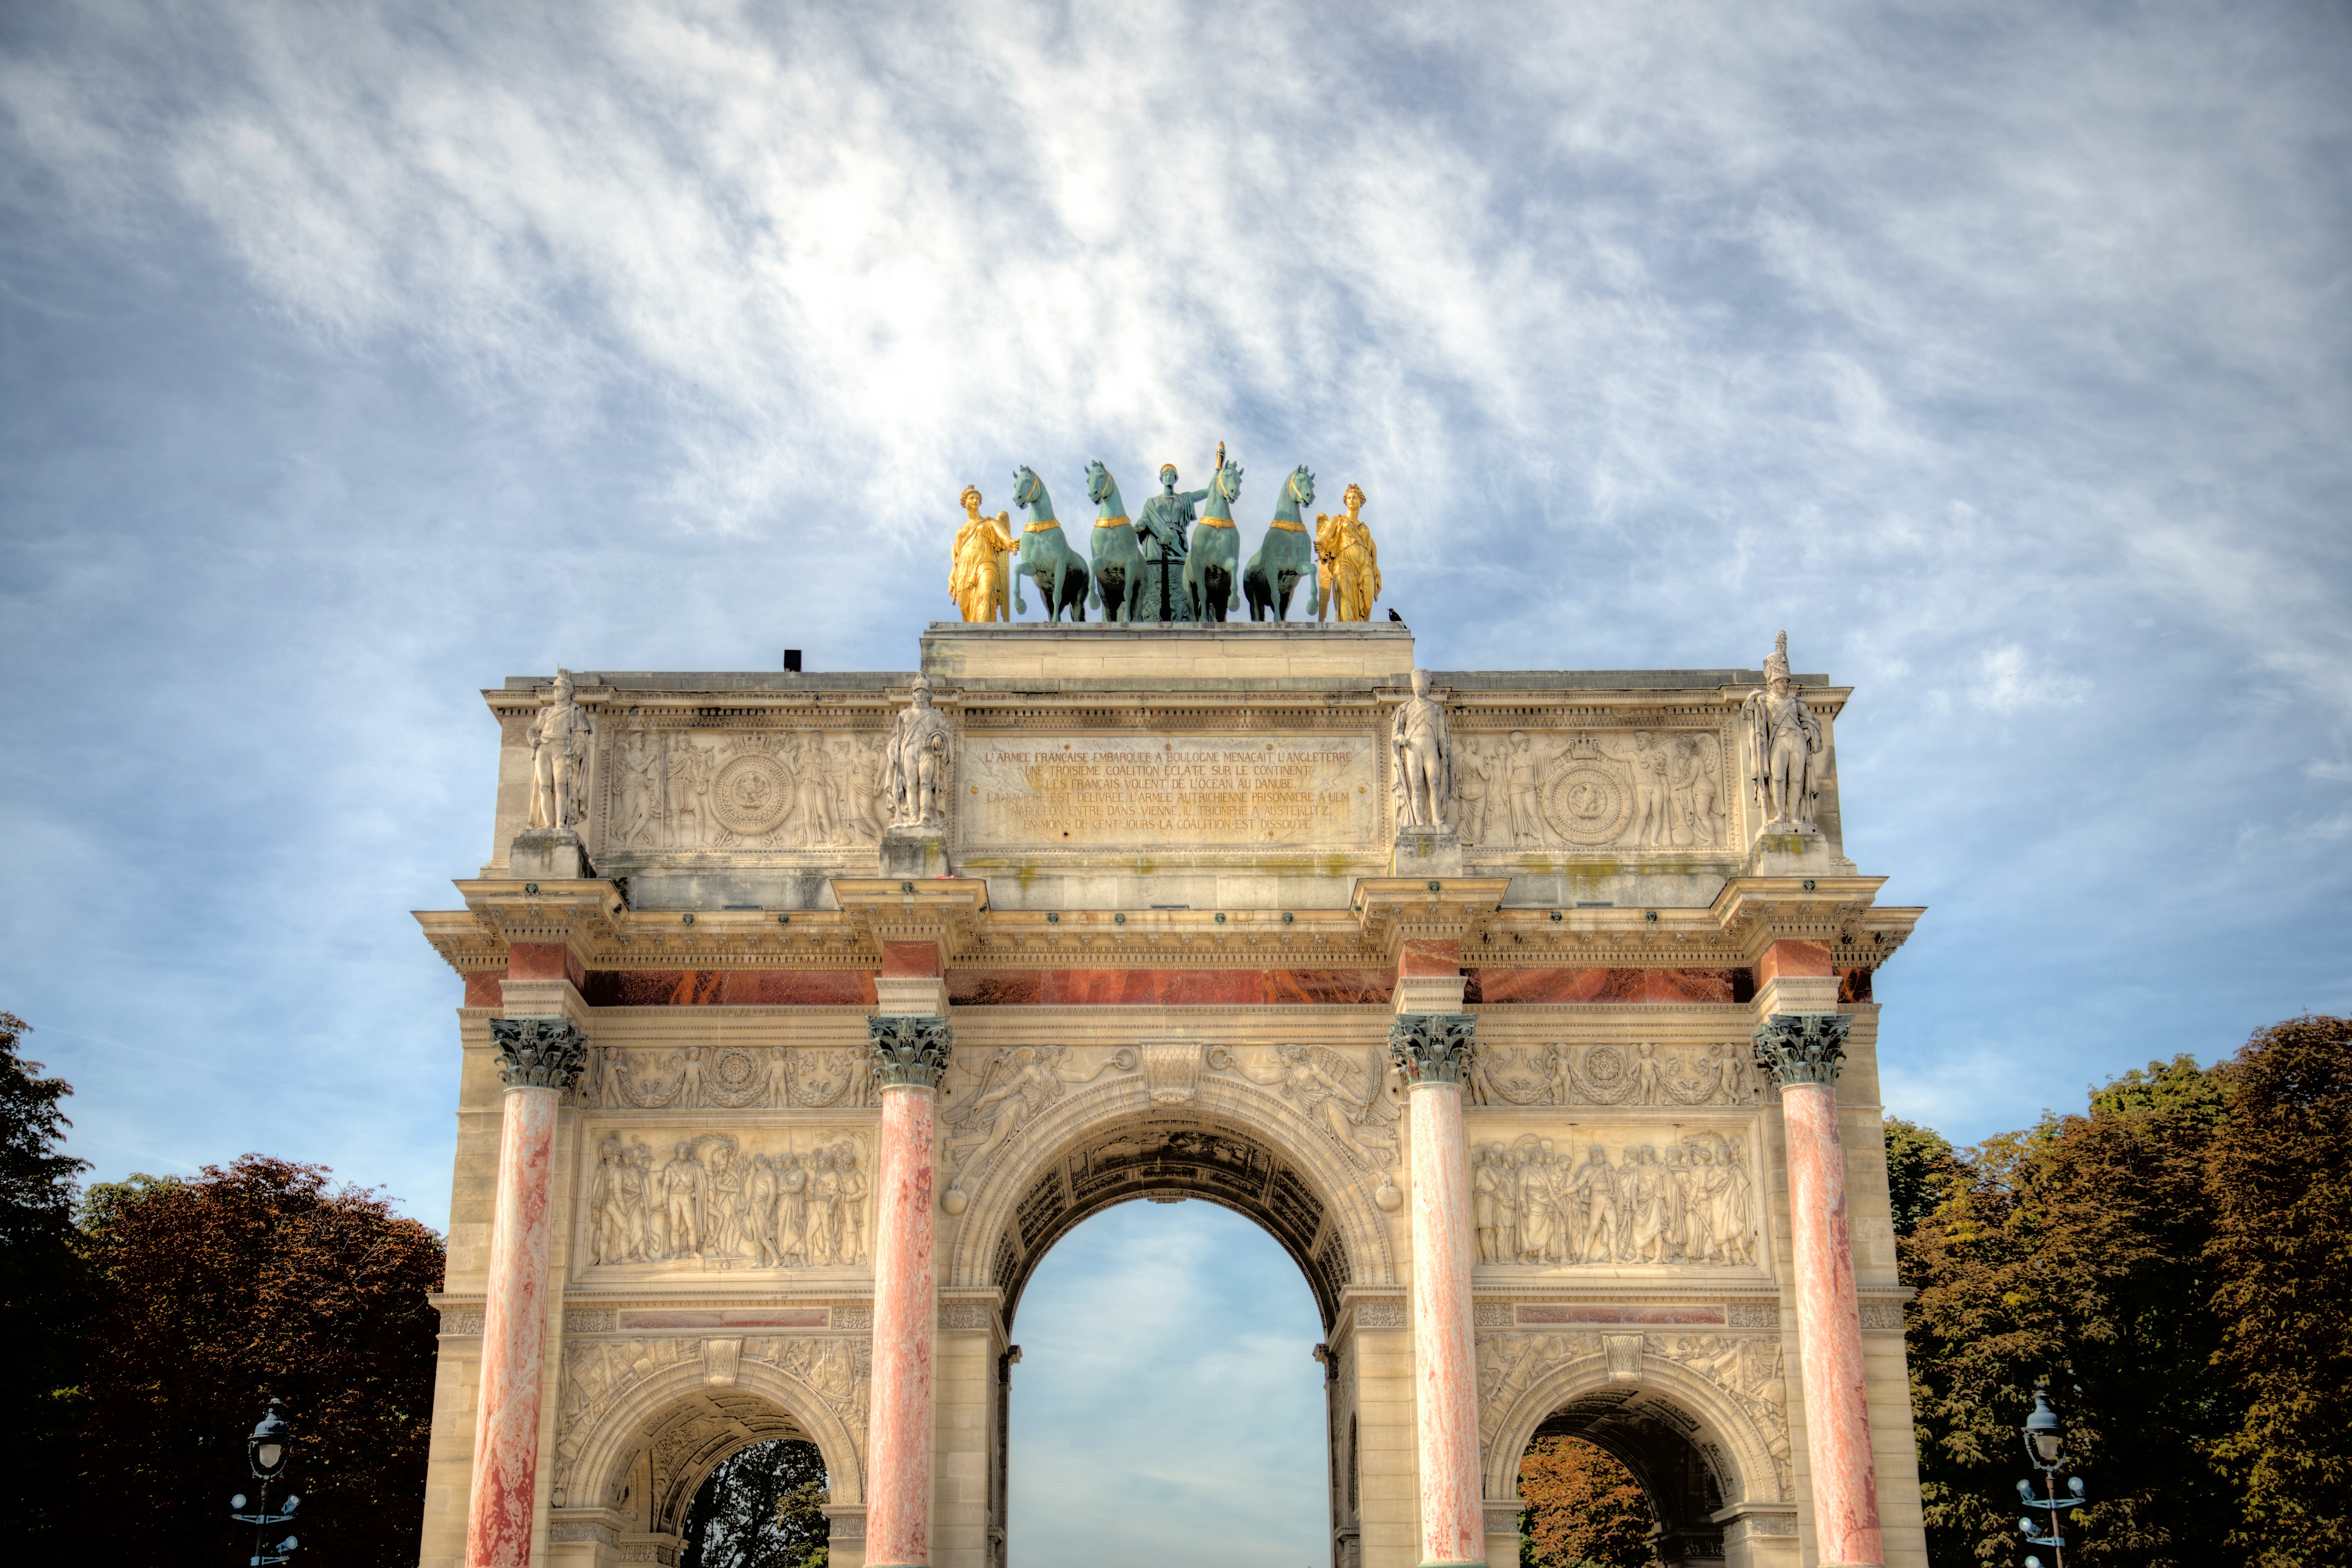
triumphal arch, arch, architecture, landmark, monument, sky, tree, building, mausoleum, ancient roman architecture, classical architecture, tourist attraction, tourism